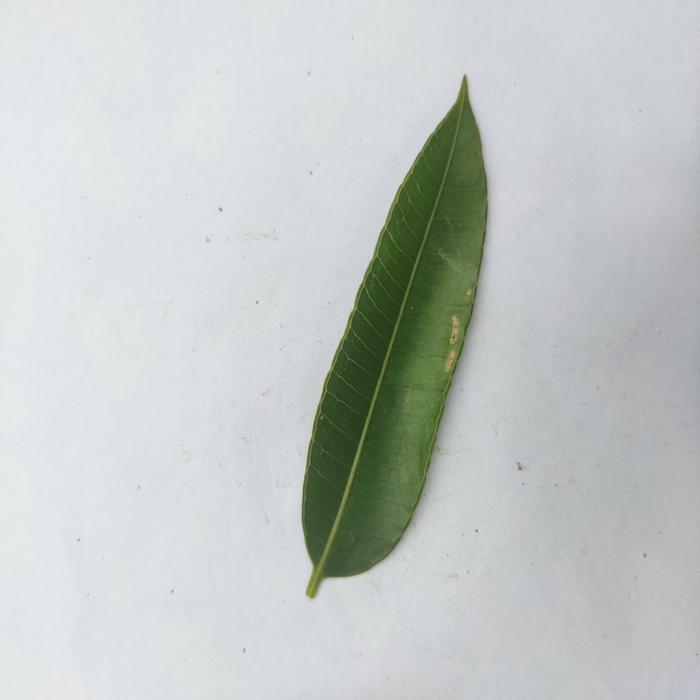
Crop: Hog Plum
Leaf condition: Heathy_Leaf